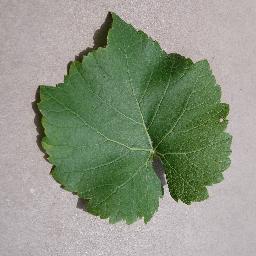
Label: Grape___healthy